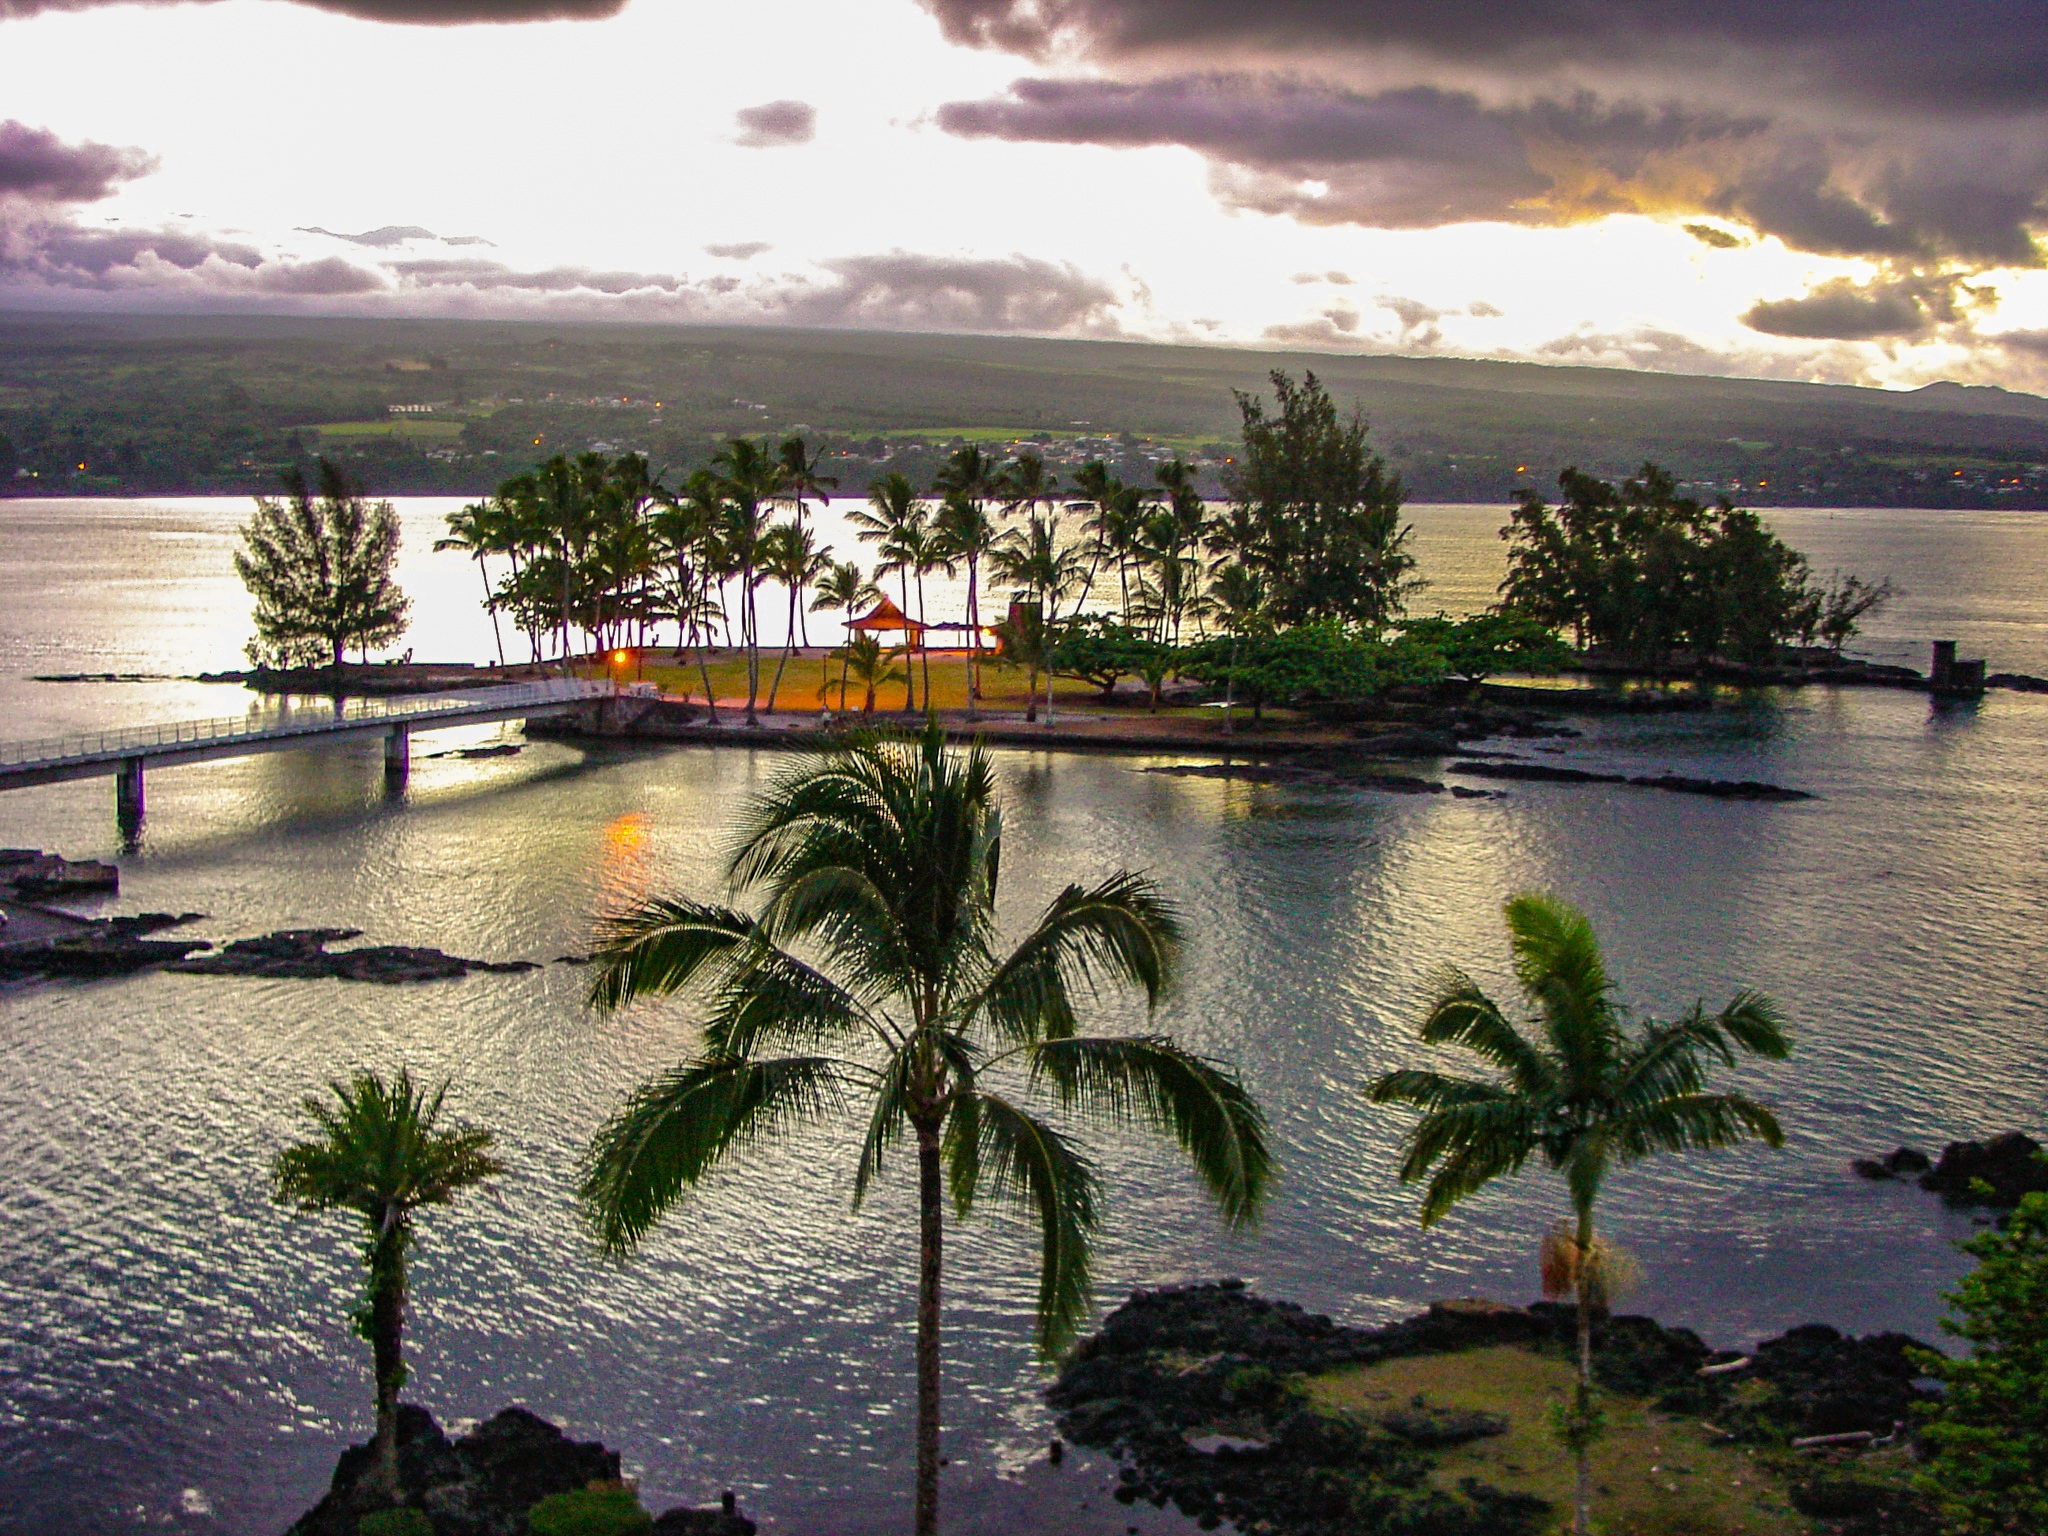
sea, coast, tree, water, sunset, morning, shore, flower, lake, river, vacation, dusk, evening, reflection, palm, tropical, bay, island, hawaii, waterway, trees, coconut, arecales, hilo